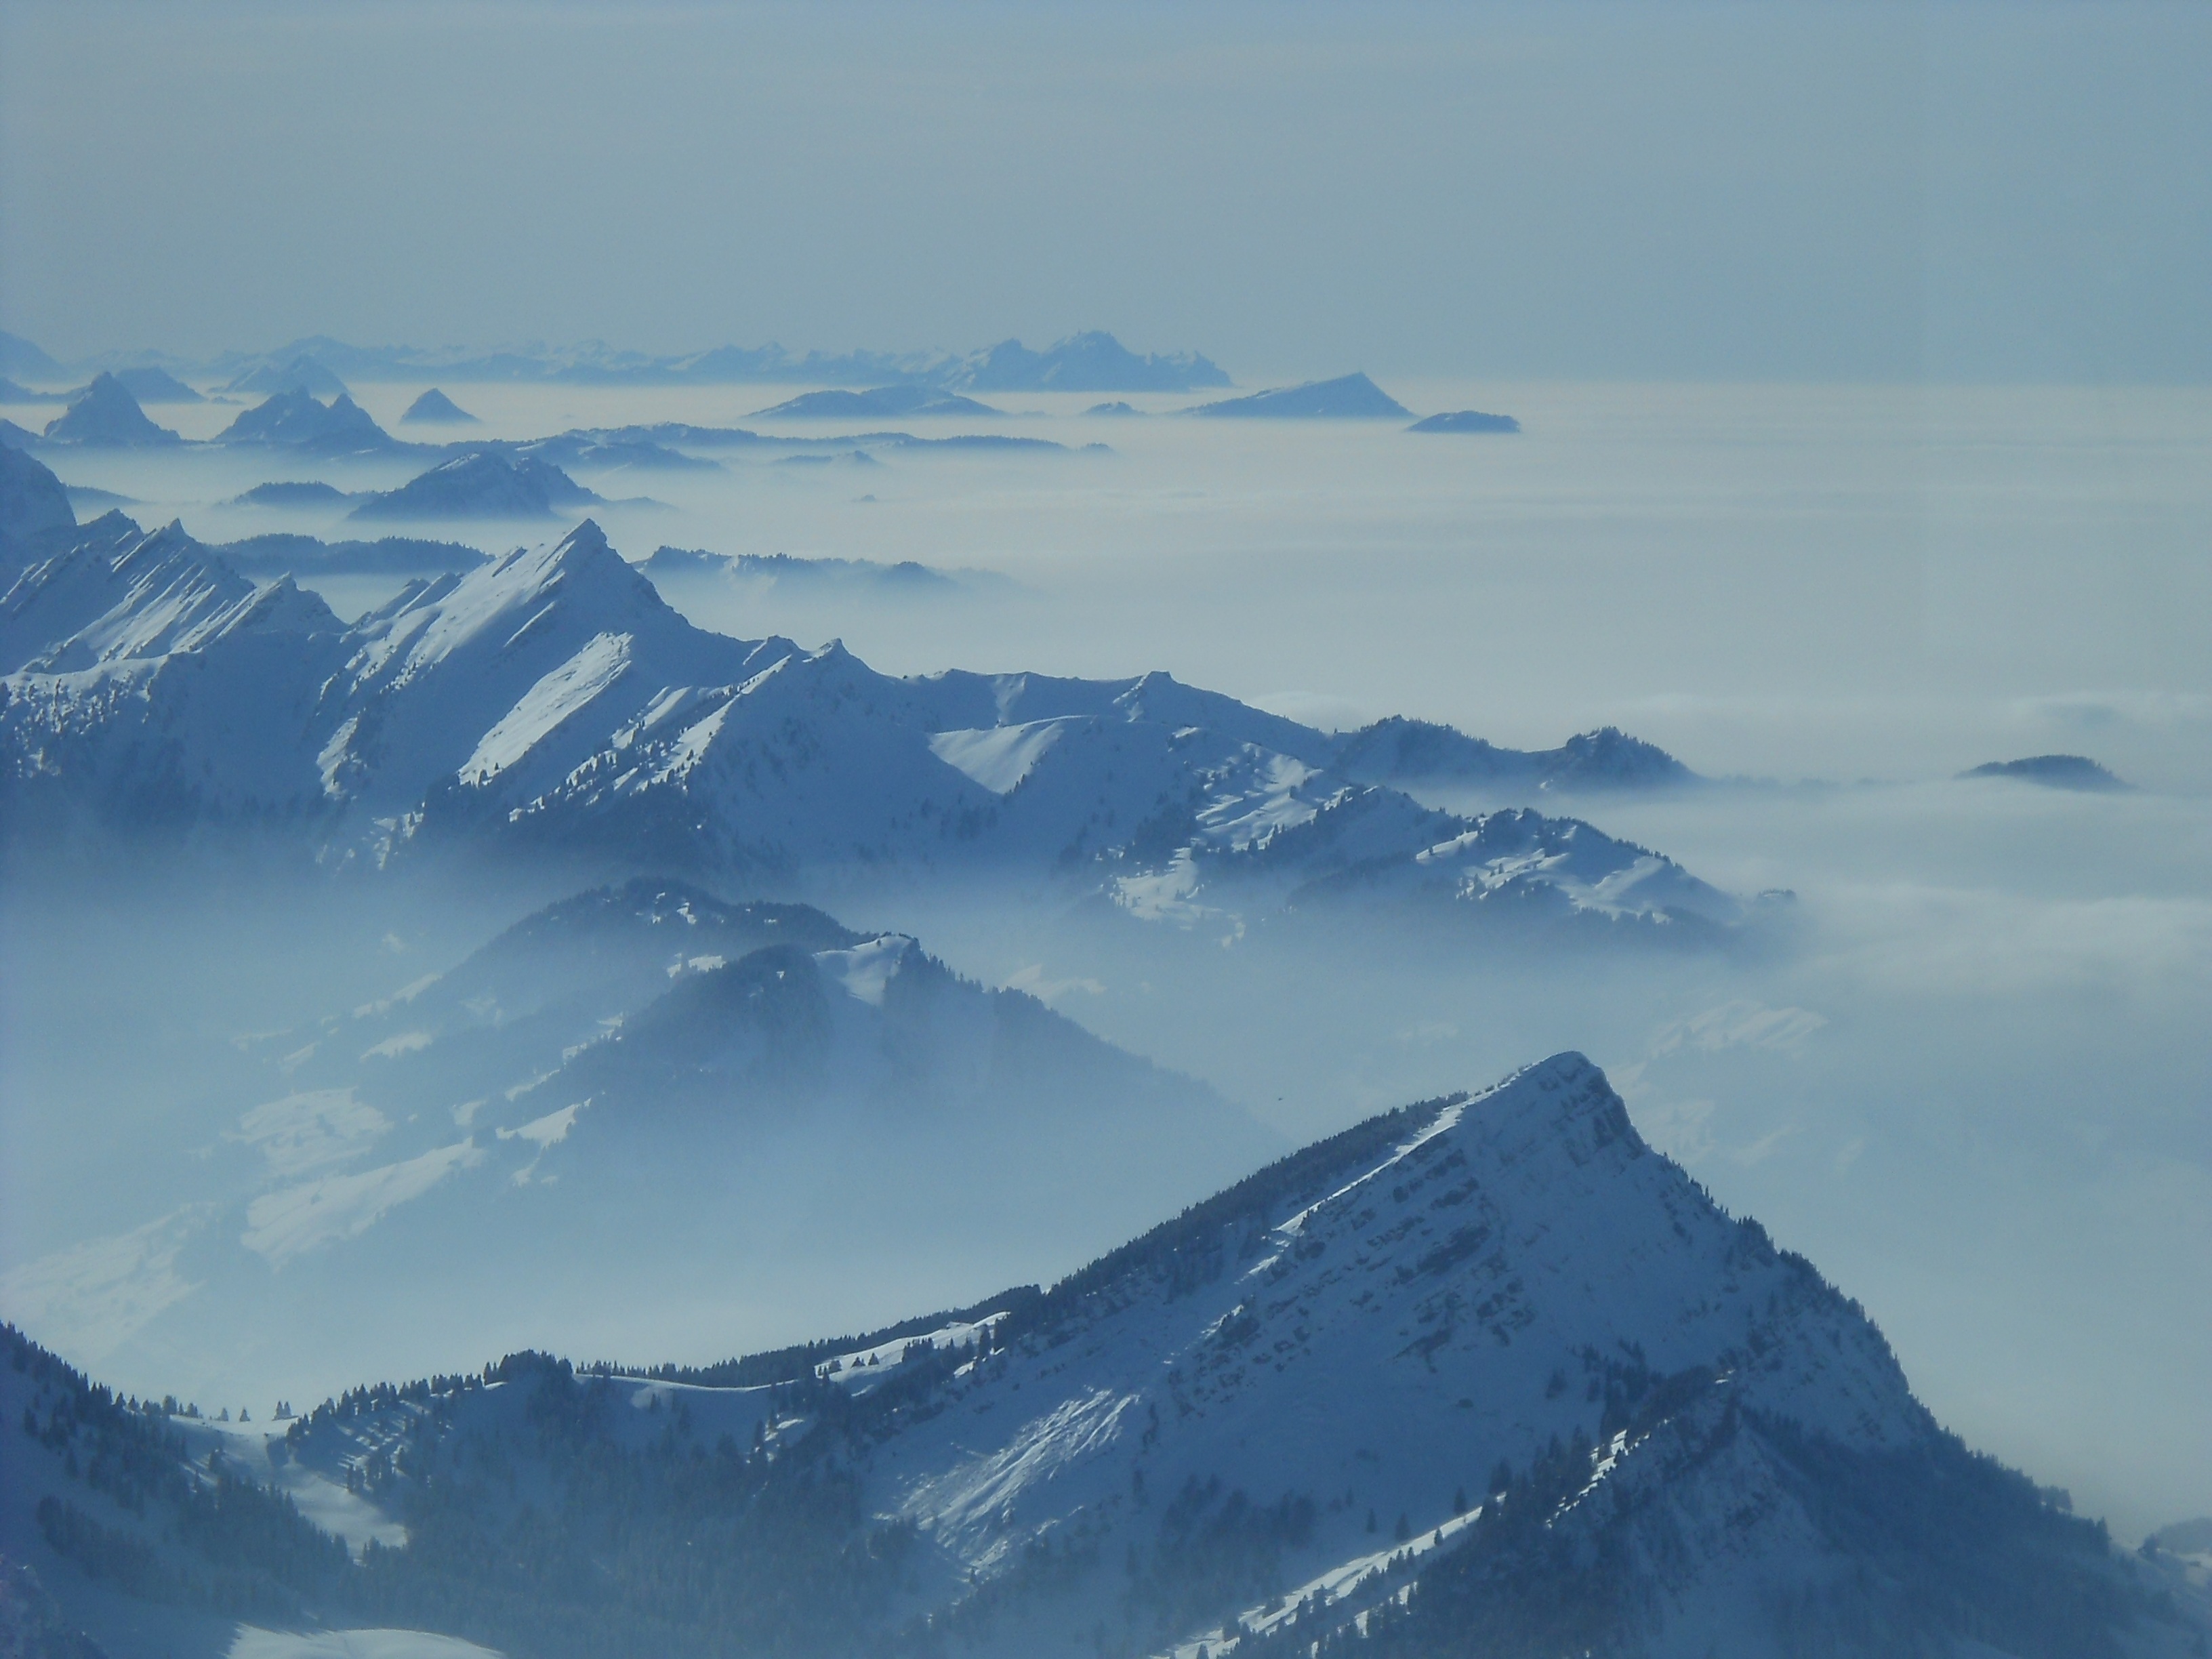
mountain, snow, winter, cloud, sky, view, mountain range, europe, weather, ridge, summit, alps, plateau, schweiz, top, santisc, landform, geographical feature, atmospheric phenomenon, atmosphere of earth, mountainous landforms, geological phenomenon